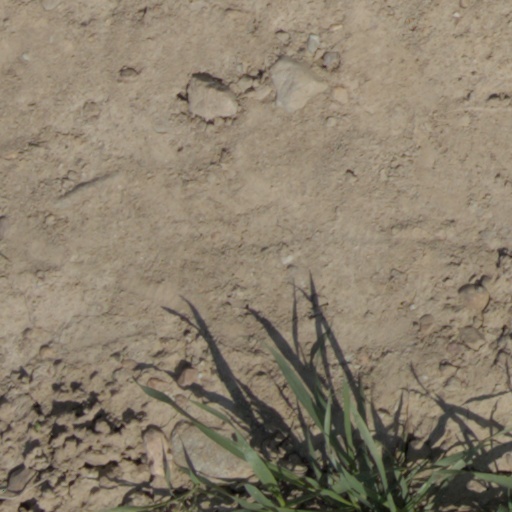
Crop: wheat